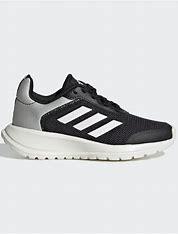
Brand: Adidas
Model: Tensaur Run